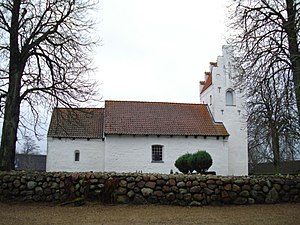
Blegind Kirke
Blegind Kirke, set fra nord
Blegind Kirke, Blegind Sogn, Hjelmslev Herred i det tidligere Skanderborg Amt.